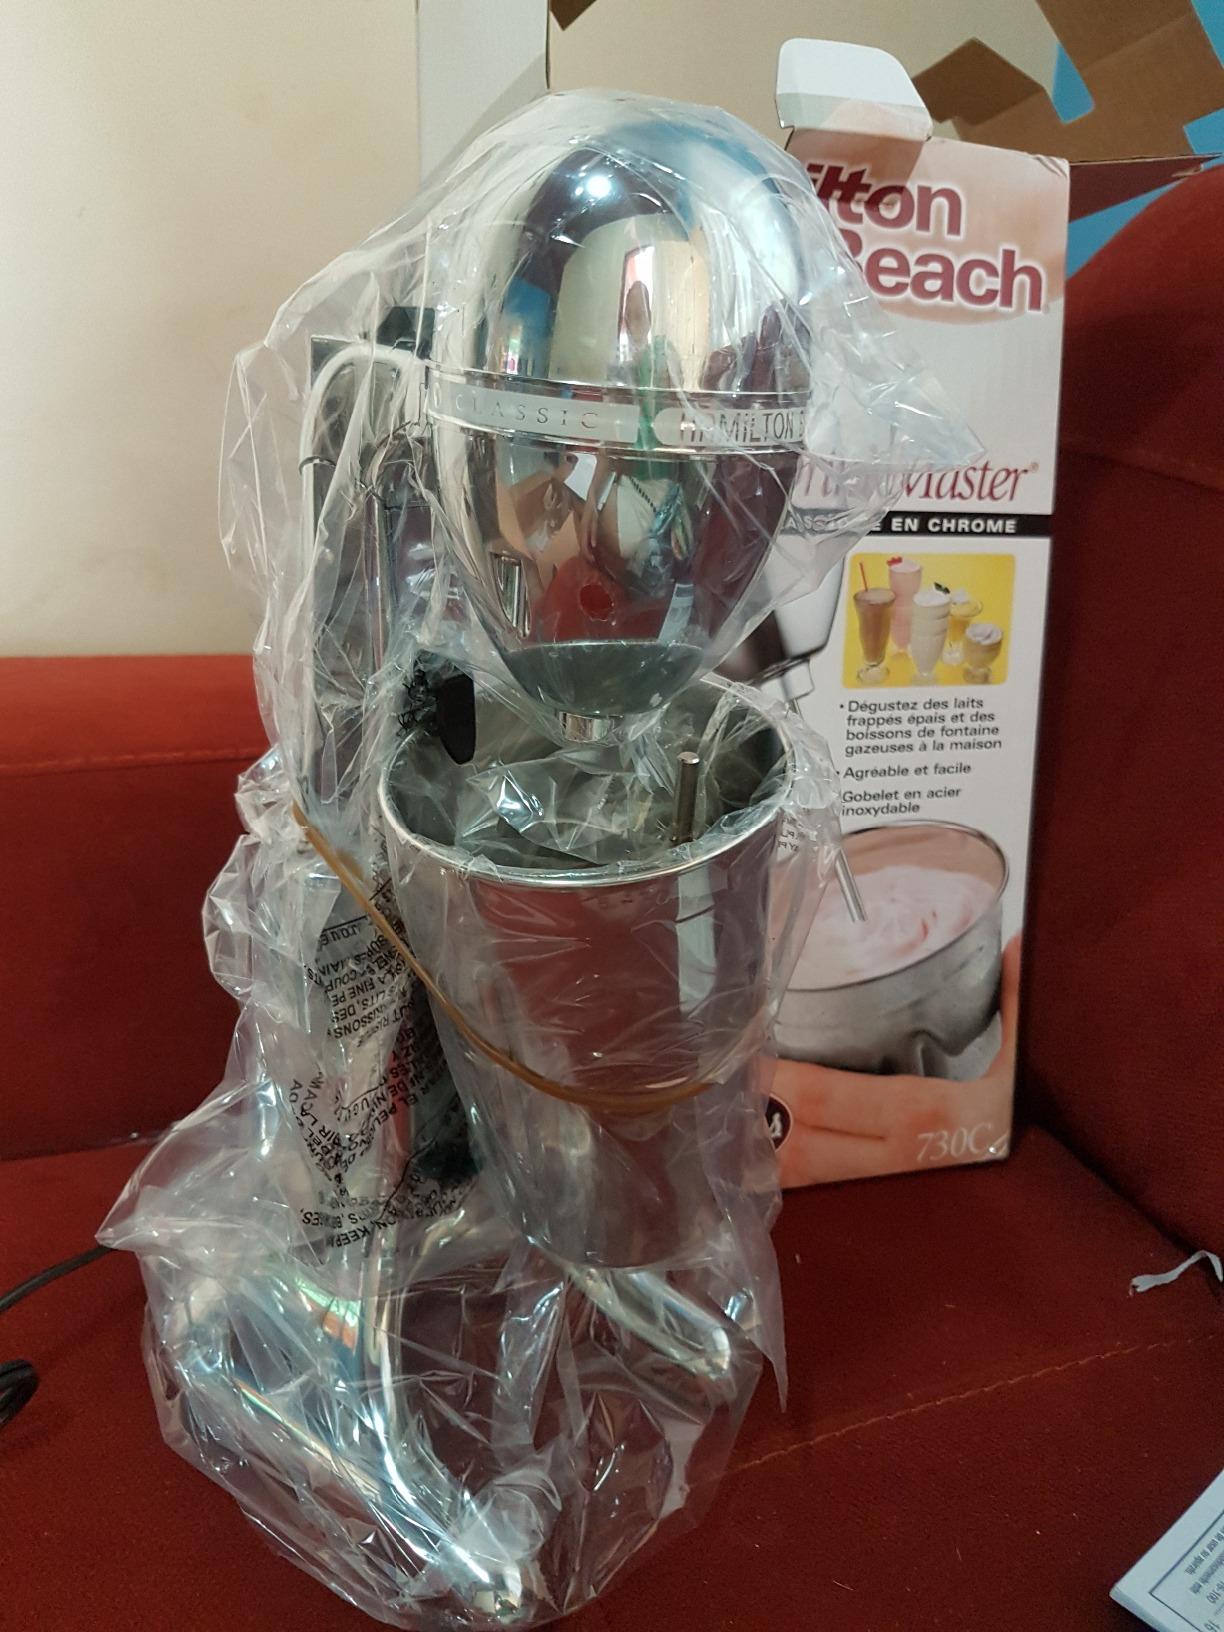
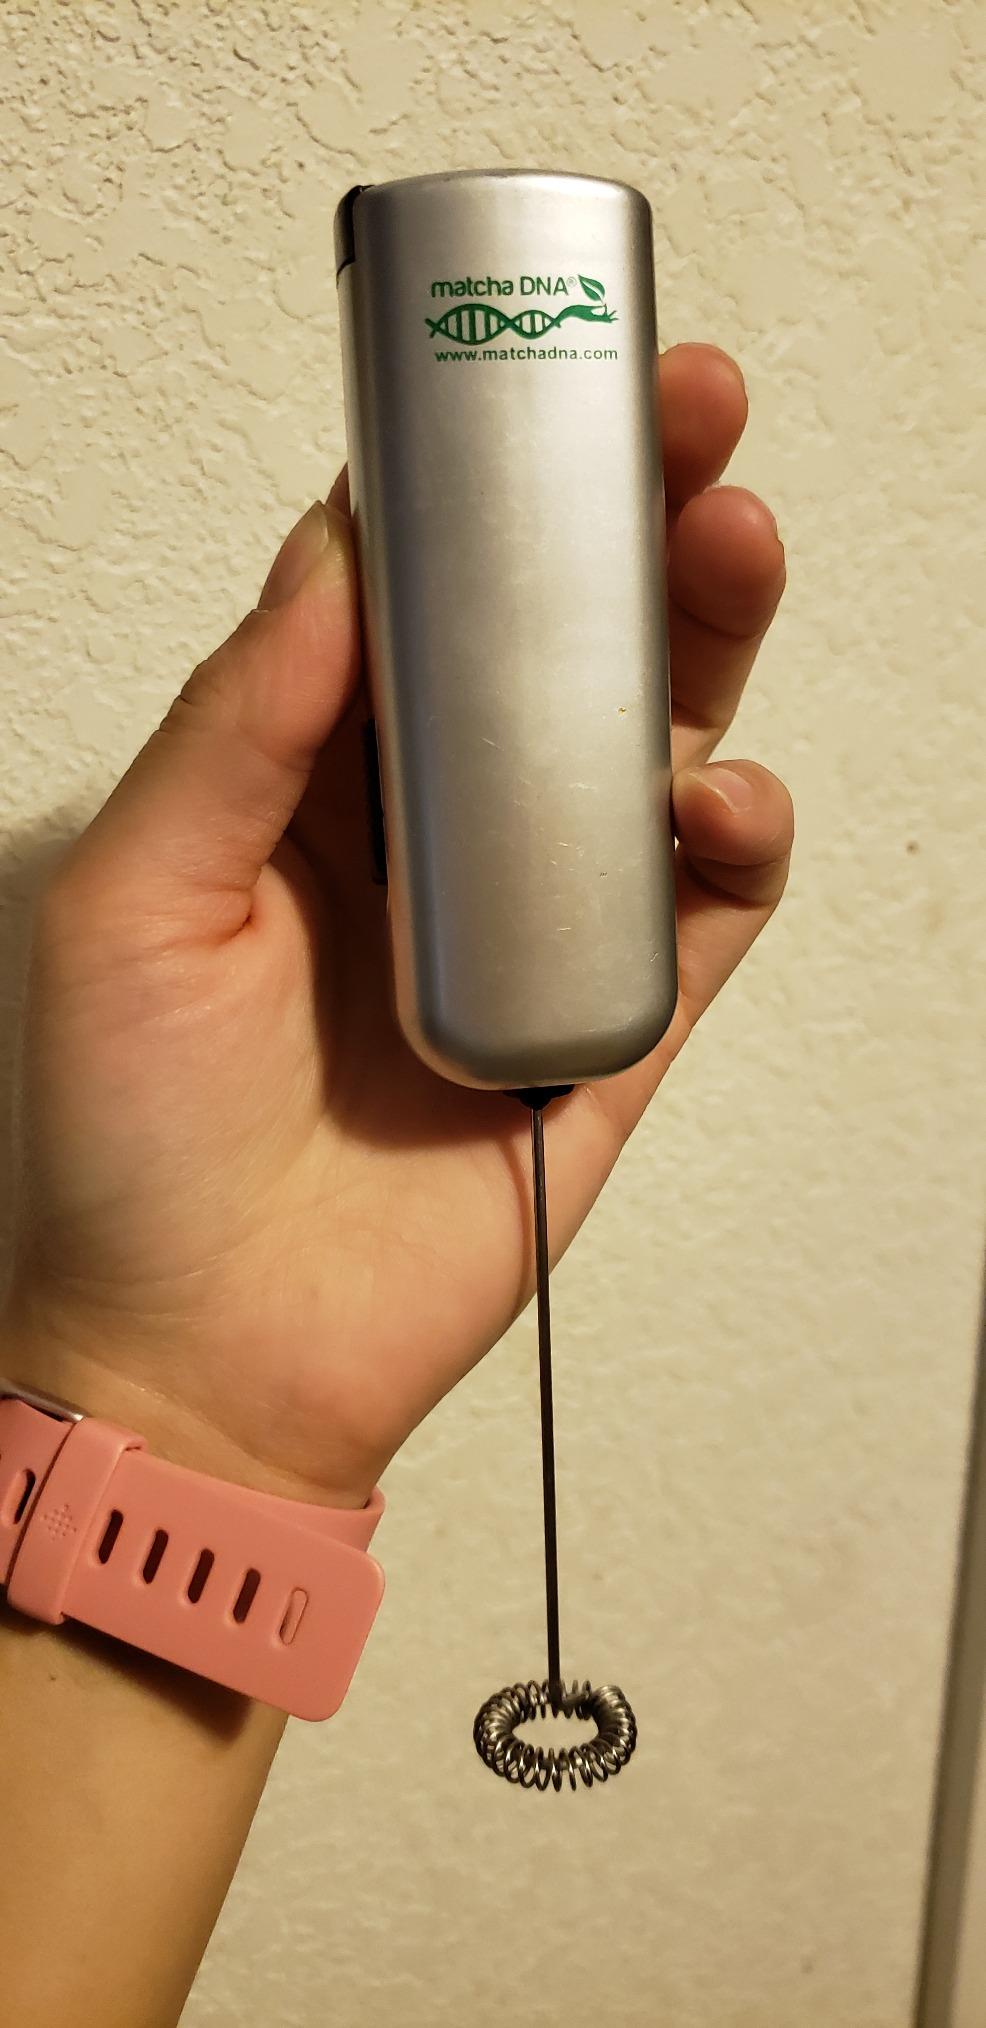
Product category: items_mixer
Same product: no